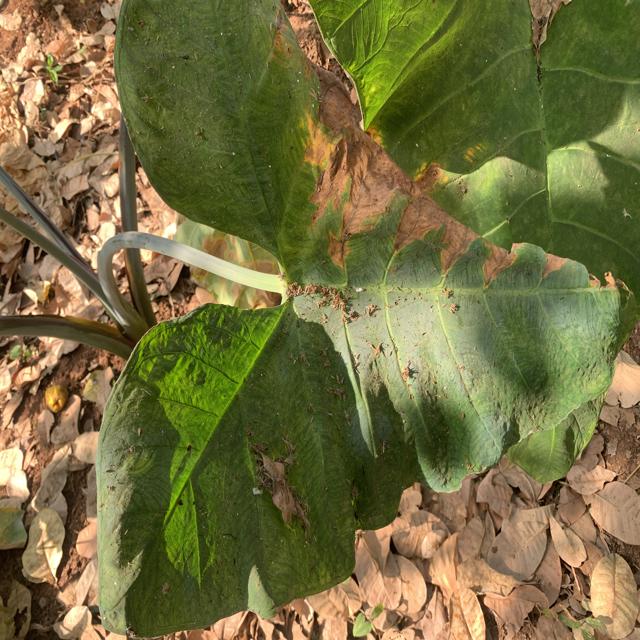
Label: Early_Blight